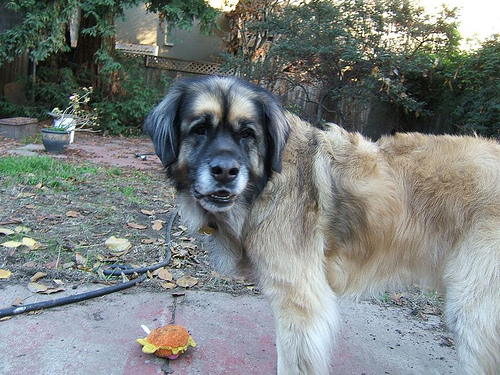
Animal: dog
Breed: leonberger